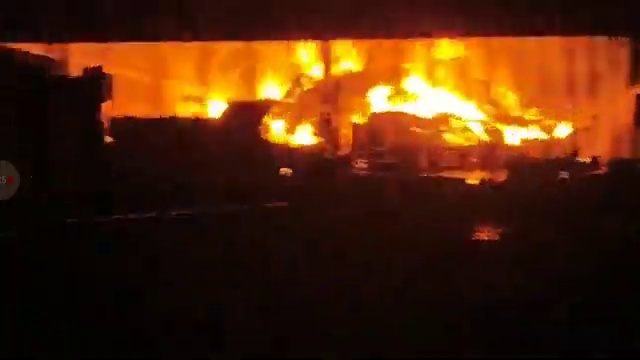
Fire: no
Smoke: yes